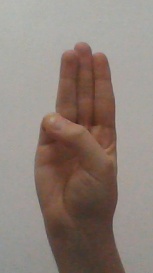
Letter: thaa